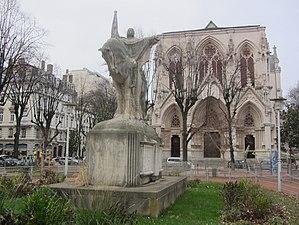
La statue de Jeanne d'Arc installée sur la place Puvis de Chavannes a été réalisée par le sculpteur Jean Chorel (1875-1946). Elle est représentée à cheval, bras levés et yeux au ciel. Elle a été remise à la Ville de Lyon et inaugurée sous la présidence d'Edouard Herriot, le 18 novembre 1928.
Jean-Louis Chorel, né le 28 janvier 1875 à Lyon et mort le 4 juin 1946 à Villeurbanne, était un sculpteur, statuaire et peintre français. Une place de Villeurbanne lui rend hommage.
Cet article recense les œuvres d'art dans l'espace public de Lyon, en France.